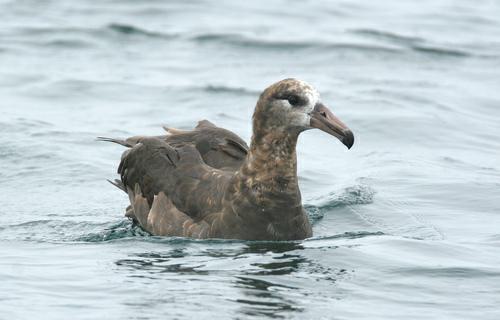
A photo of a black footed albatross